Zygmunt Szendzielarz

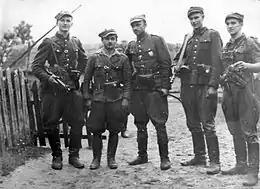
Soldiers of the 5th Wilno Brigade. From left: ppor. Henryk Wieliczko ("Lufa"), por. Marian Pluciński ("Mścisław"), mjr Zygmunt Szendzielarz ("Łupaszka"), NN, por. Zdzisław Badocha ("Żelazny")

"Łupaszko's" unit fought against the "Wehrmacht" and "Waffen-SS" units in the Vilnius Region, but it was also frequently attacked by the paradropped Soviet partisans. In April 1944, Zygmunt Szendzielarz was arrested by the Lithuanian police and handed over to the Gestapo. Łupaszko was free in the same month under circumstances that remain unclear. In reprisal actions, his brigade captured several dozen German officials and sent several threatening letters to Gestapo but it remains unknown if and how these contributed to his release.